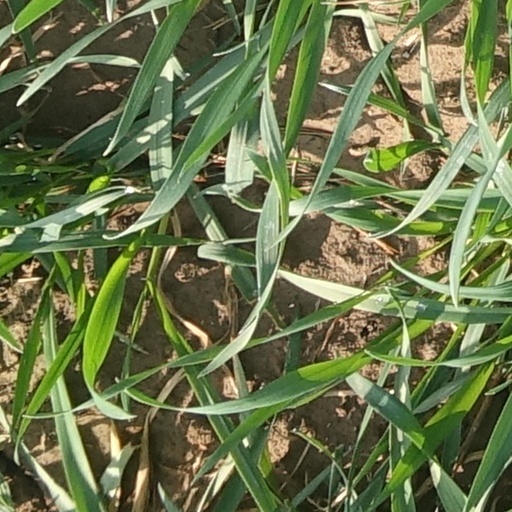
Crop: wheat